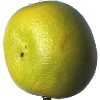
Label: pomelo_sweetie